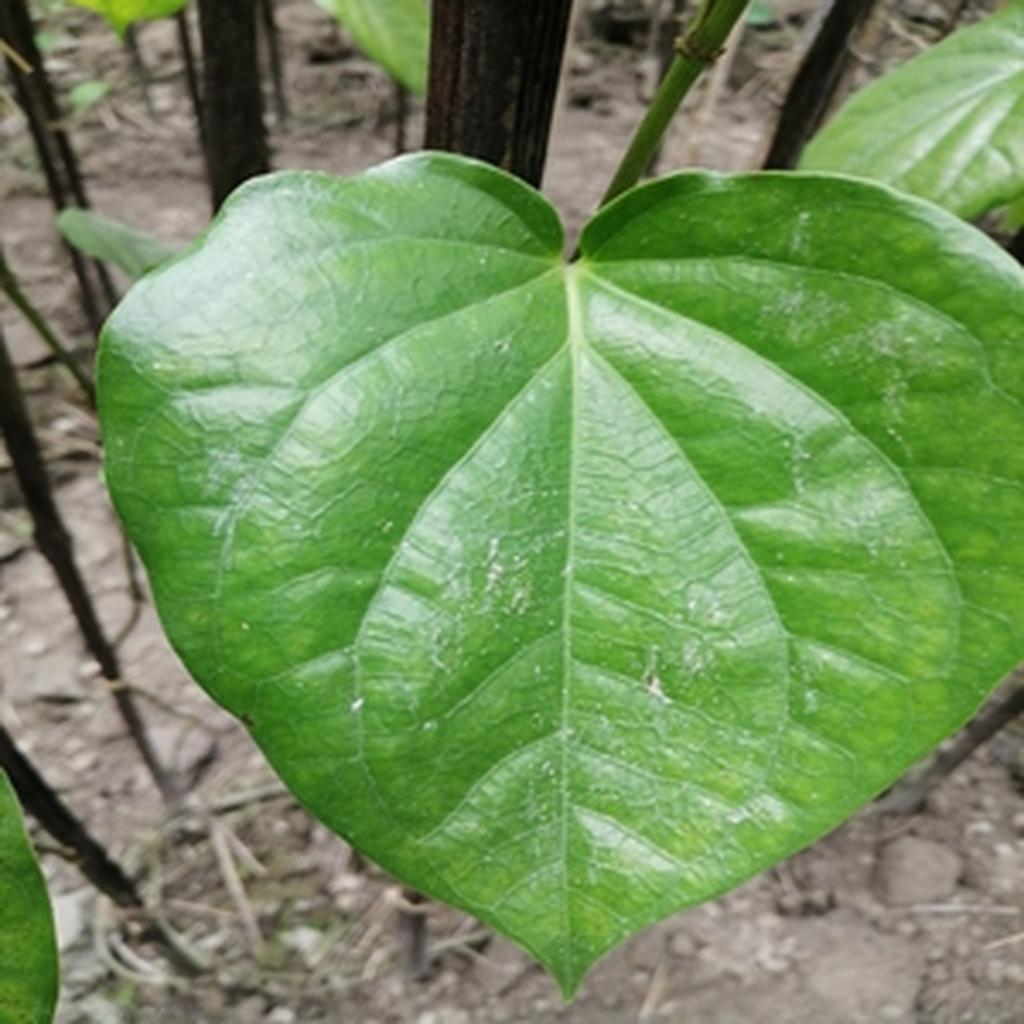
Label: Healthy_Leaf